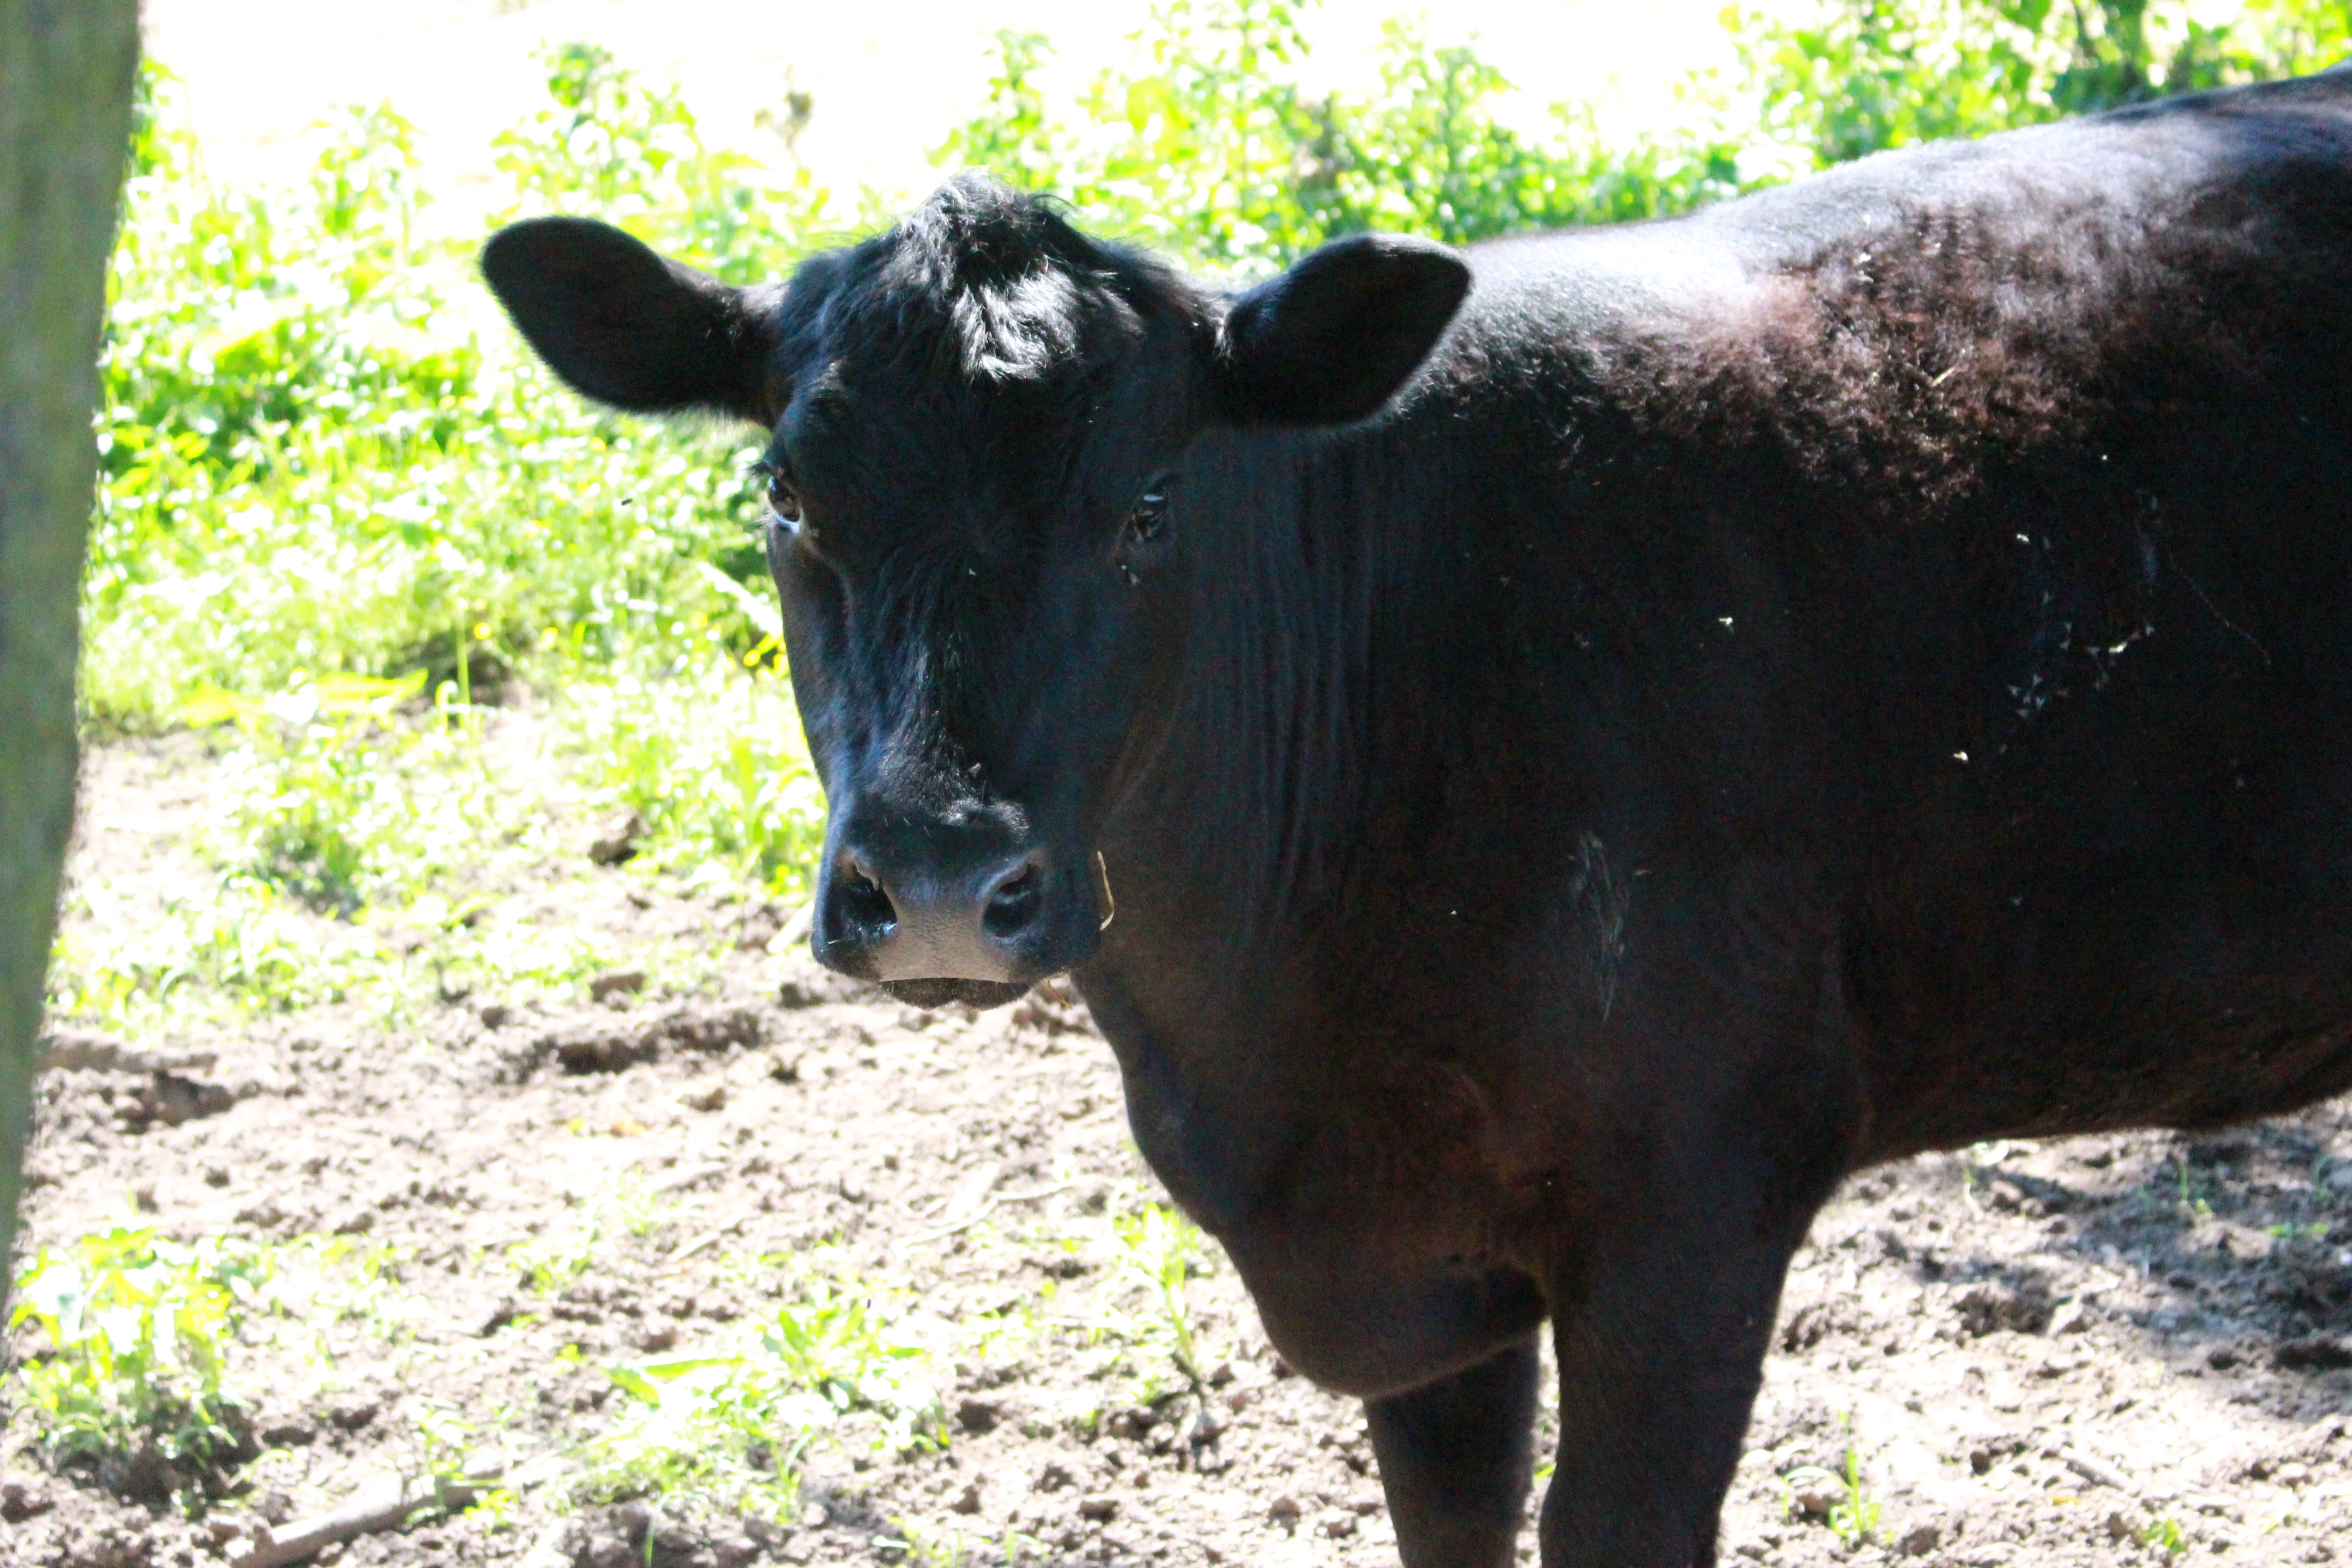
pasture, mammal, fauna, bull, vertebrate, dairy cow, cattle like mammal, cow goat family